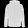
Label: Coat